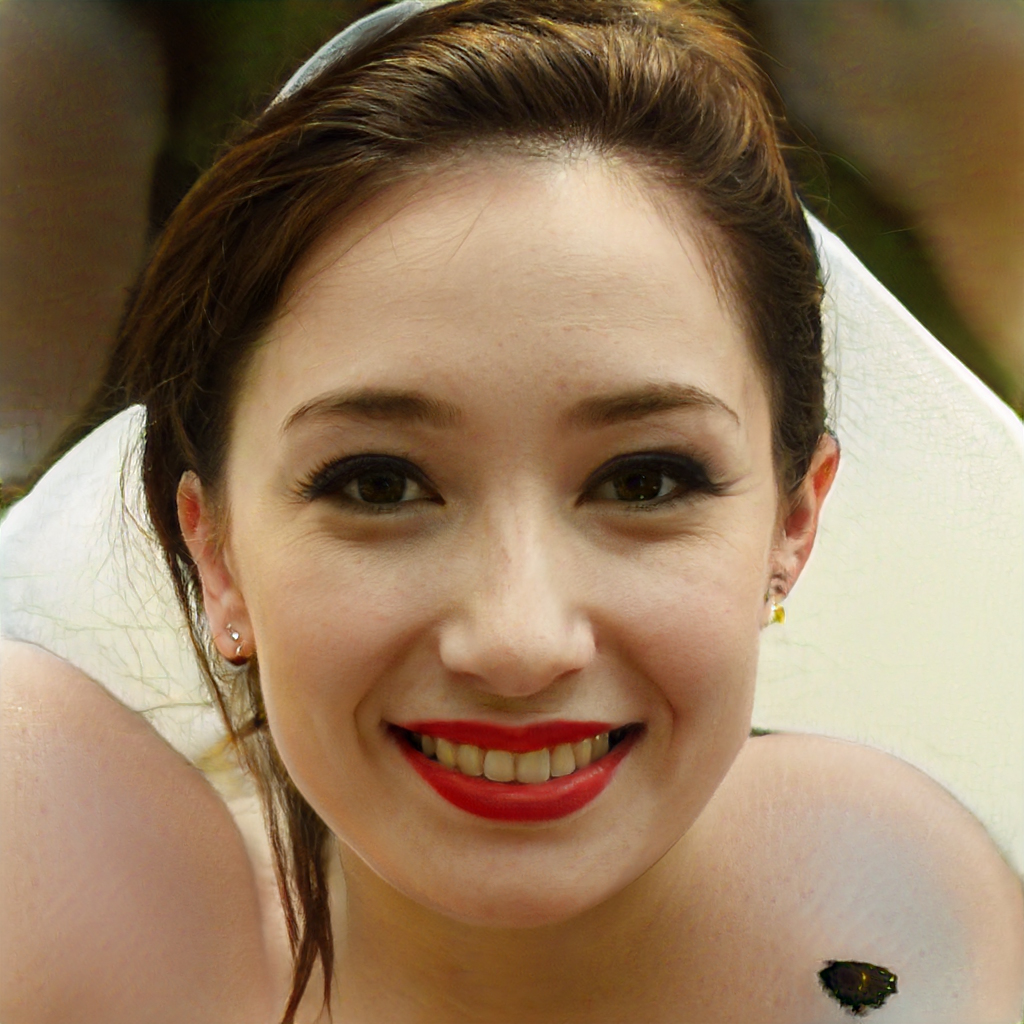
Portrait style: Real Portrait